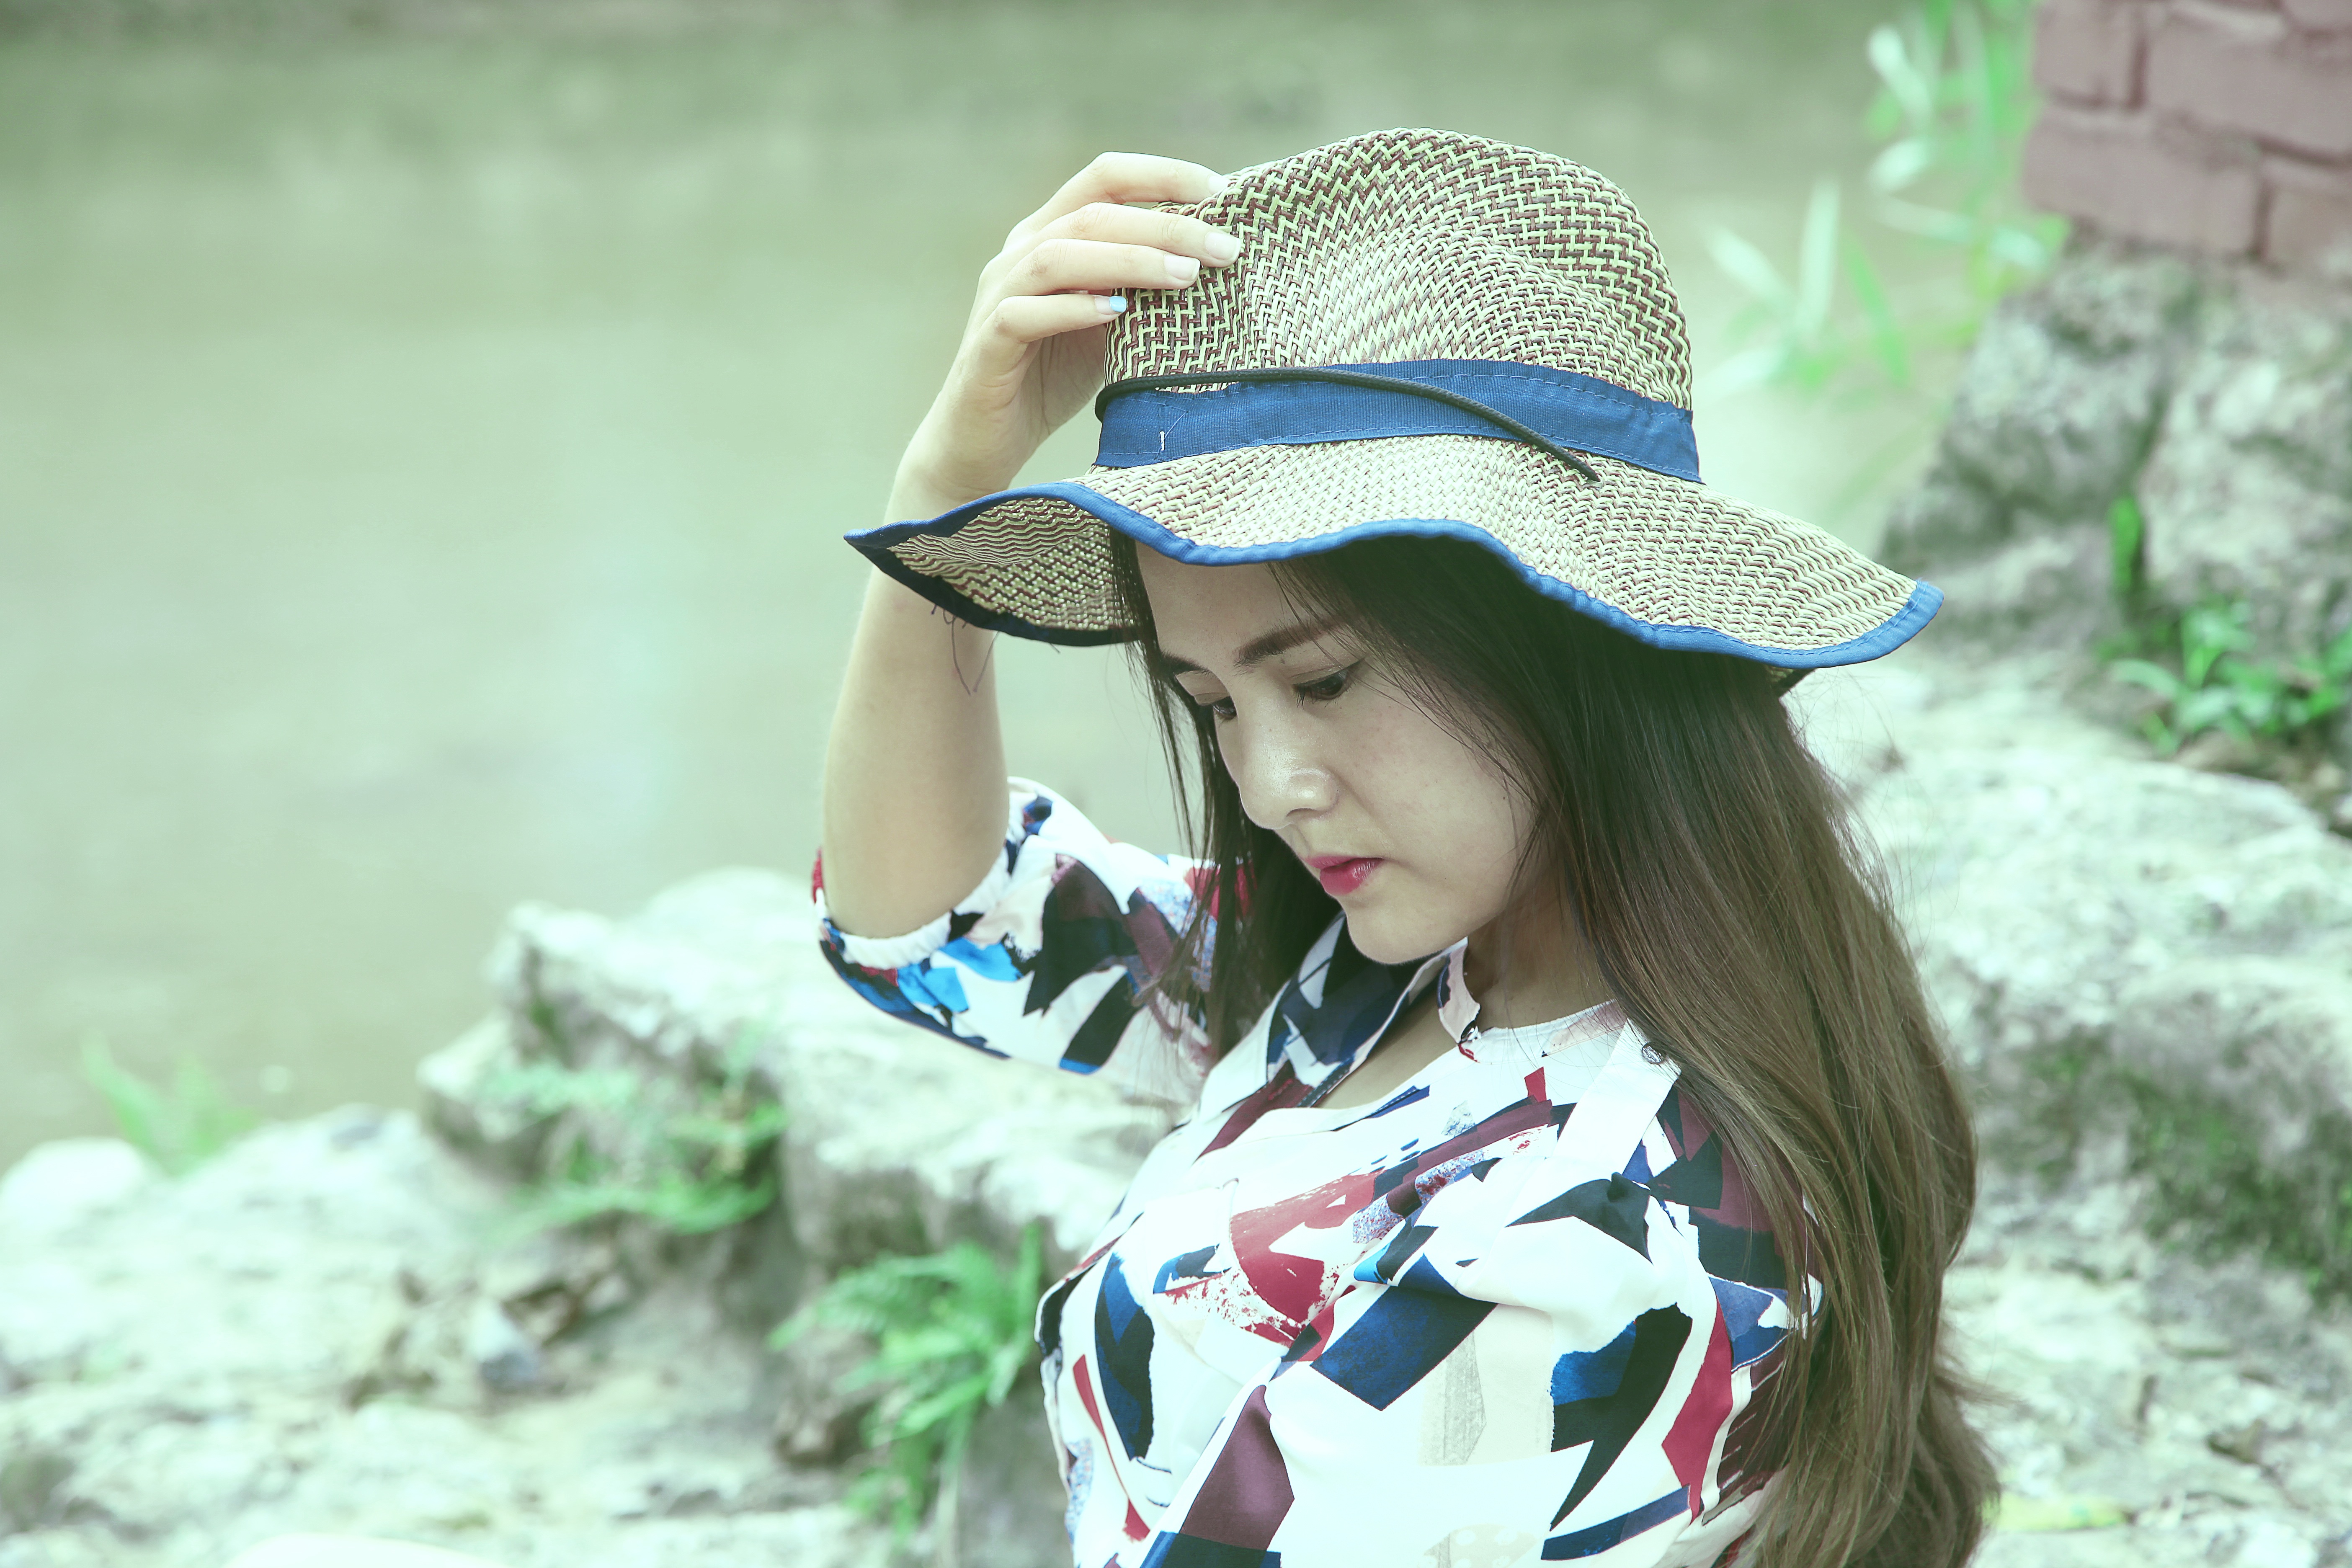
girl, woman, model, spring, asia, hat, fashion, blue, clothing, lady, dress, beauty, costume, color mixing, chengdu china, qionglai fellow, colorful town, flat retouching